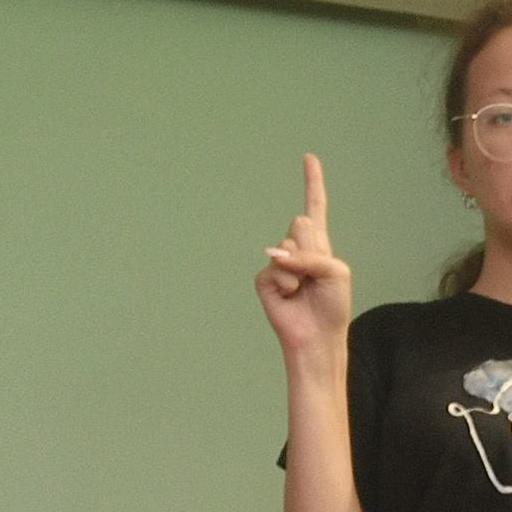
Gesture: one